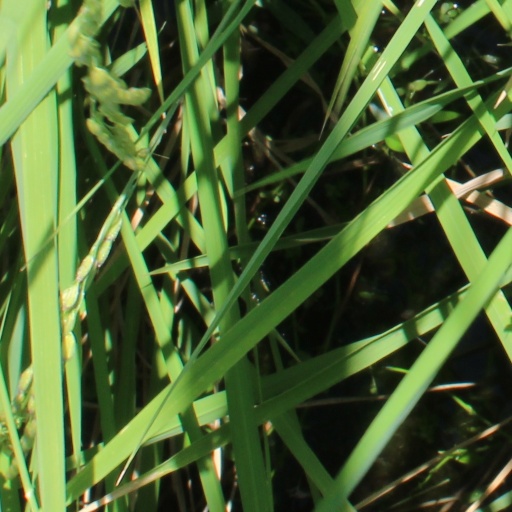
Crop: rice